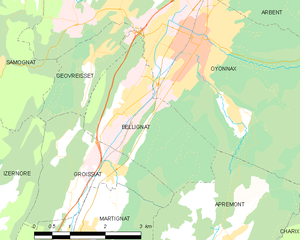
Carte des communes françaises: Bellignat